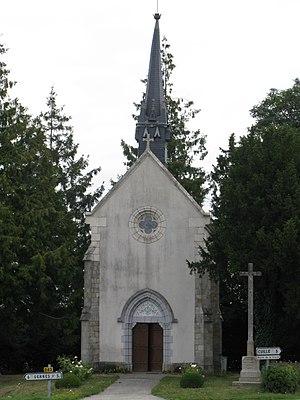
Availles-sur-Seiche est une commune française située dans le département d'Ille-et-Vilaine en Région Bretagne et peuplée de 684 habitants.